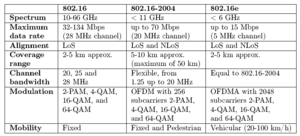
Normes IEEE 802.16, IEEE 802.16-2004 et IEEE 802.16e